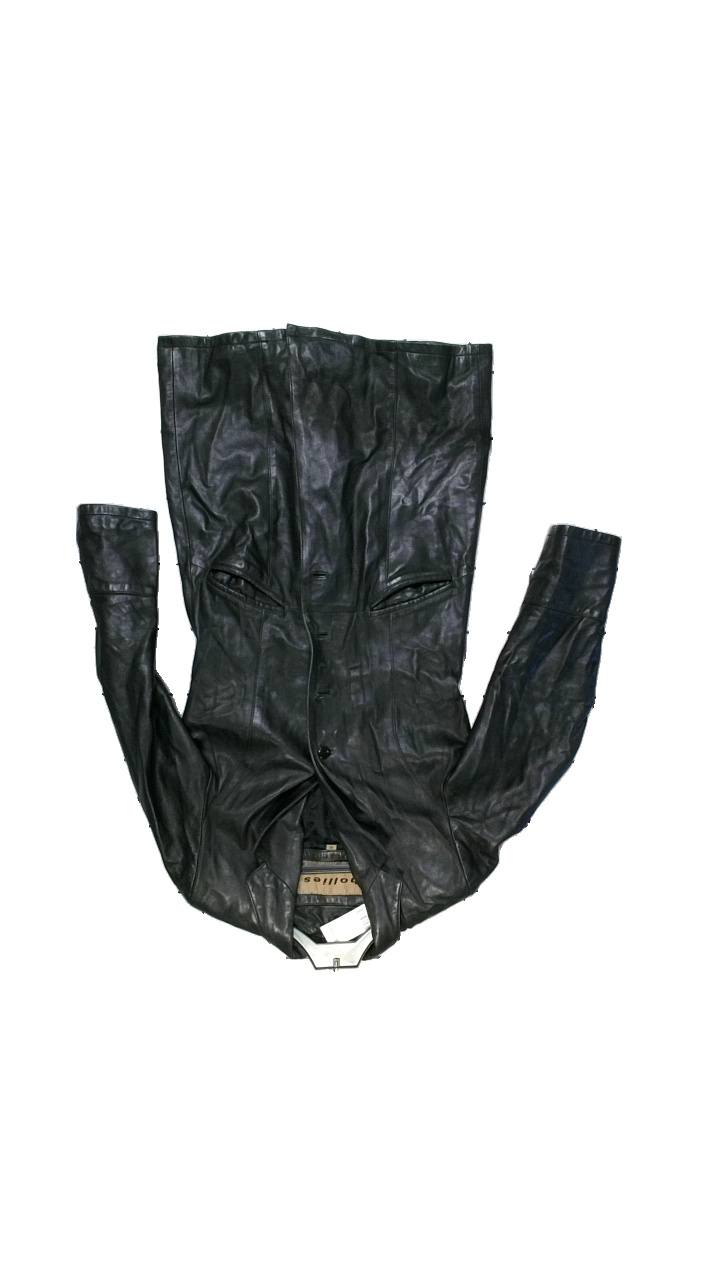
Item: Jacket (Ladies)
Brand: Hollies Leather
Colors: Black
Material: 100% Leather
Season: Winter
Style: Leather
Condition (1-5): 2
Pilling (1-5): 2
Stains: Minor
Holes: Minor
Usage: Reuse
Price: >400